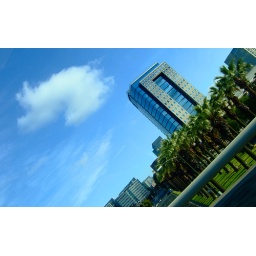
I have never seen so many palm trees in one place. I actually have no idea what building this is.